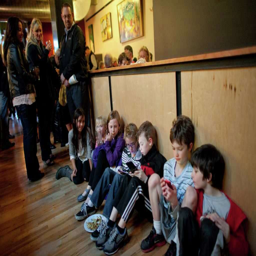
young customers entertain themselves as they wait for a table during the grand opening .